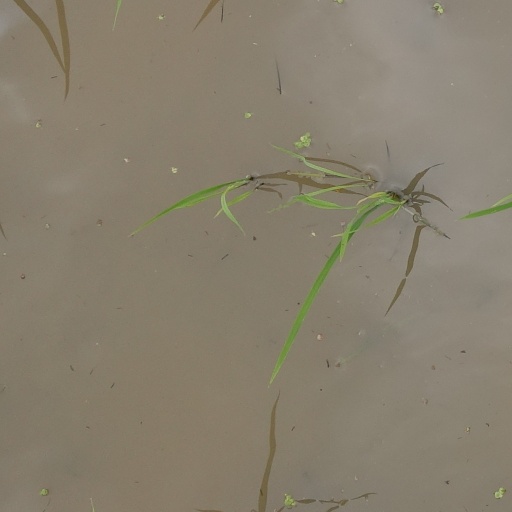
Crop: rice